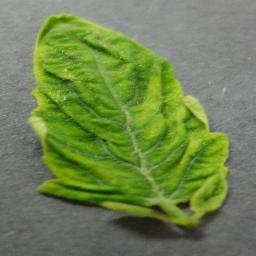
Label: Tomato___Tomato_Yellow_Leaf_Curl_Virus